Death of Alexander the Great

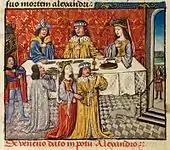
The poisoning of Alexander depicted in the 15th century romance "The History of Alexander's Battles", J1 version. NLW MS Pen.481D

According to historical accounts, Alexander's body began to decompose six days after his death. Proposed causes of Alexander's death include alcoholic liver disease, fever, and strychnine poisoning, but little data support those versions. According to the University of Maryland School of Medicine report of 1998, Alexander probably died of typhoid fever (which, along with malaria, was common in ancient Babylon). In the week before his death, historical accounts mention chills, sweats, exhaustion and high fever, typical symptoms of infectious diseases, including typhoid fever. According to David W. Oldach from the University of Maryland Medical Center, Alexander also had "severe abdominal pain, causing him to cry out in agony". The associated account, however, comes from the unreliable "Alexander Romance". According to Andrew N. Williams and Robert Arnott, in his last days Alexander was unable to speak, which was due to a previous injury to his neck during the Siege of Cyropolis.